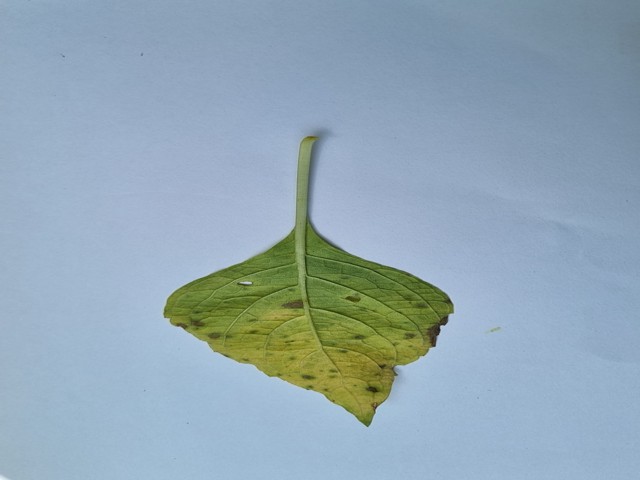
Plant: ramtulsi